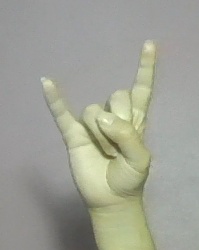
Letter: la